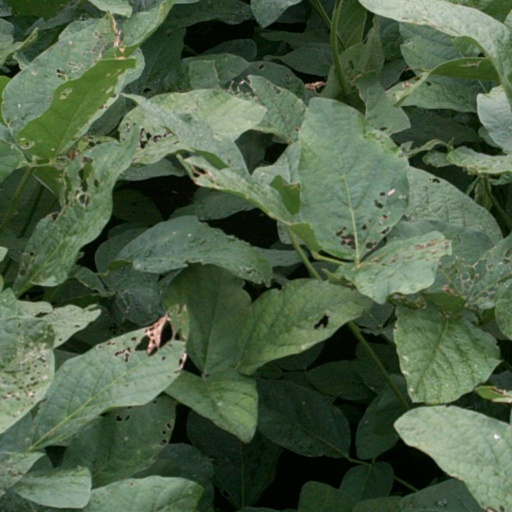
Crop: soybean